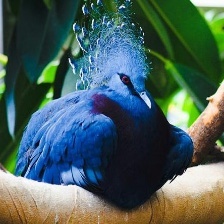
Species: VICTORIA CROWNED PIGEON
Scientific name: GOURA VICTORIA